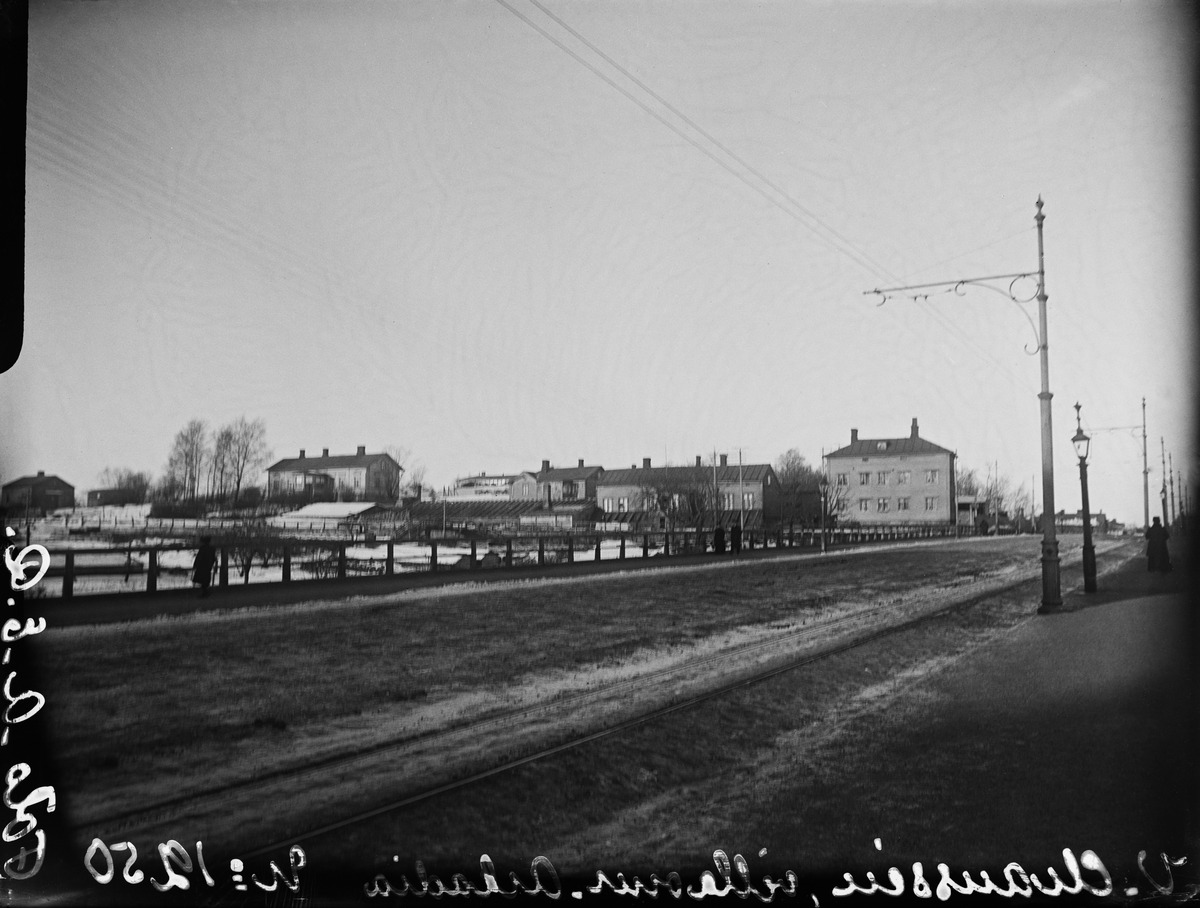
V
sisällön kuvaus: V. F. Sagulinin (ent. Bohnhofin) kauppapuutarhan puutarhaviljelmiä Arkadian huvila-alueella, Läntinen Viertotie 2 (ent. Läntinen Heikinkatu 30-34, nyk. Mannerheimintie 26-30). mustavalkoinen
Kuvaaja: Rosenbröijer, A.E., valokuvaaja
Ajankohta: kuvausaika 1905 n.
Paikka: Suomi, Uusimaa, Helsinki, Töölö Helsinki, Etu-Töölö Helsinki, Mannerheimintie 26, 28, 30, 26-30
Aiheet: Sagulin, V.F., puutarhat, kasvimaat, kauppapuutarhat, yrittäjät, rakennukset, huvilat, aidat, kadunkalusteet, pylväät, valaisimet, lyhdyt, katuvalaistus, talvi, kevät, raiteet, raitiotiet, pihat, tontit, Kaupunkiruokaa-näyttely